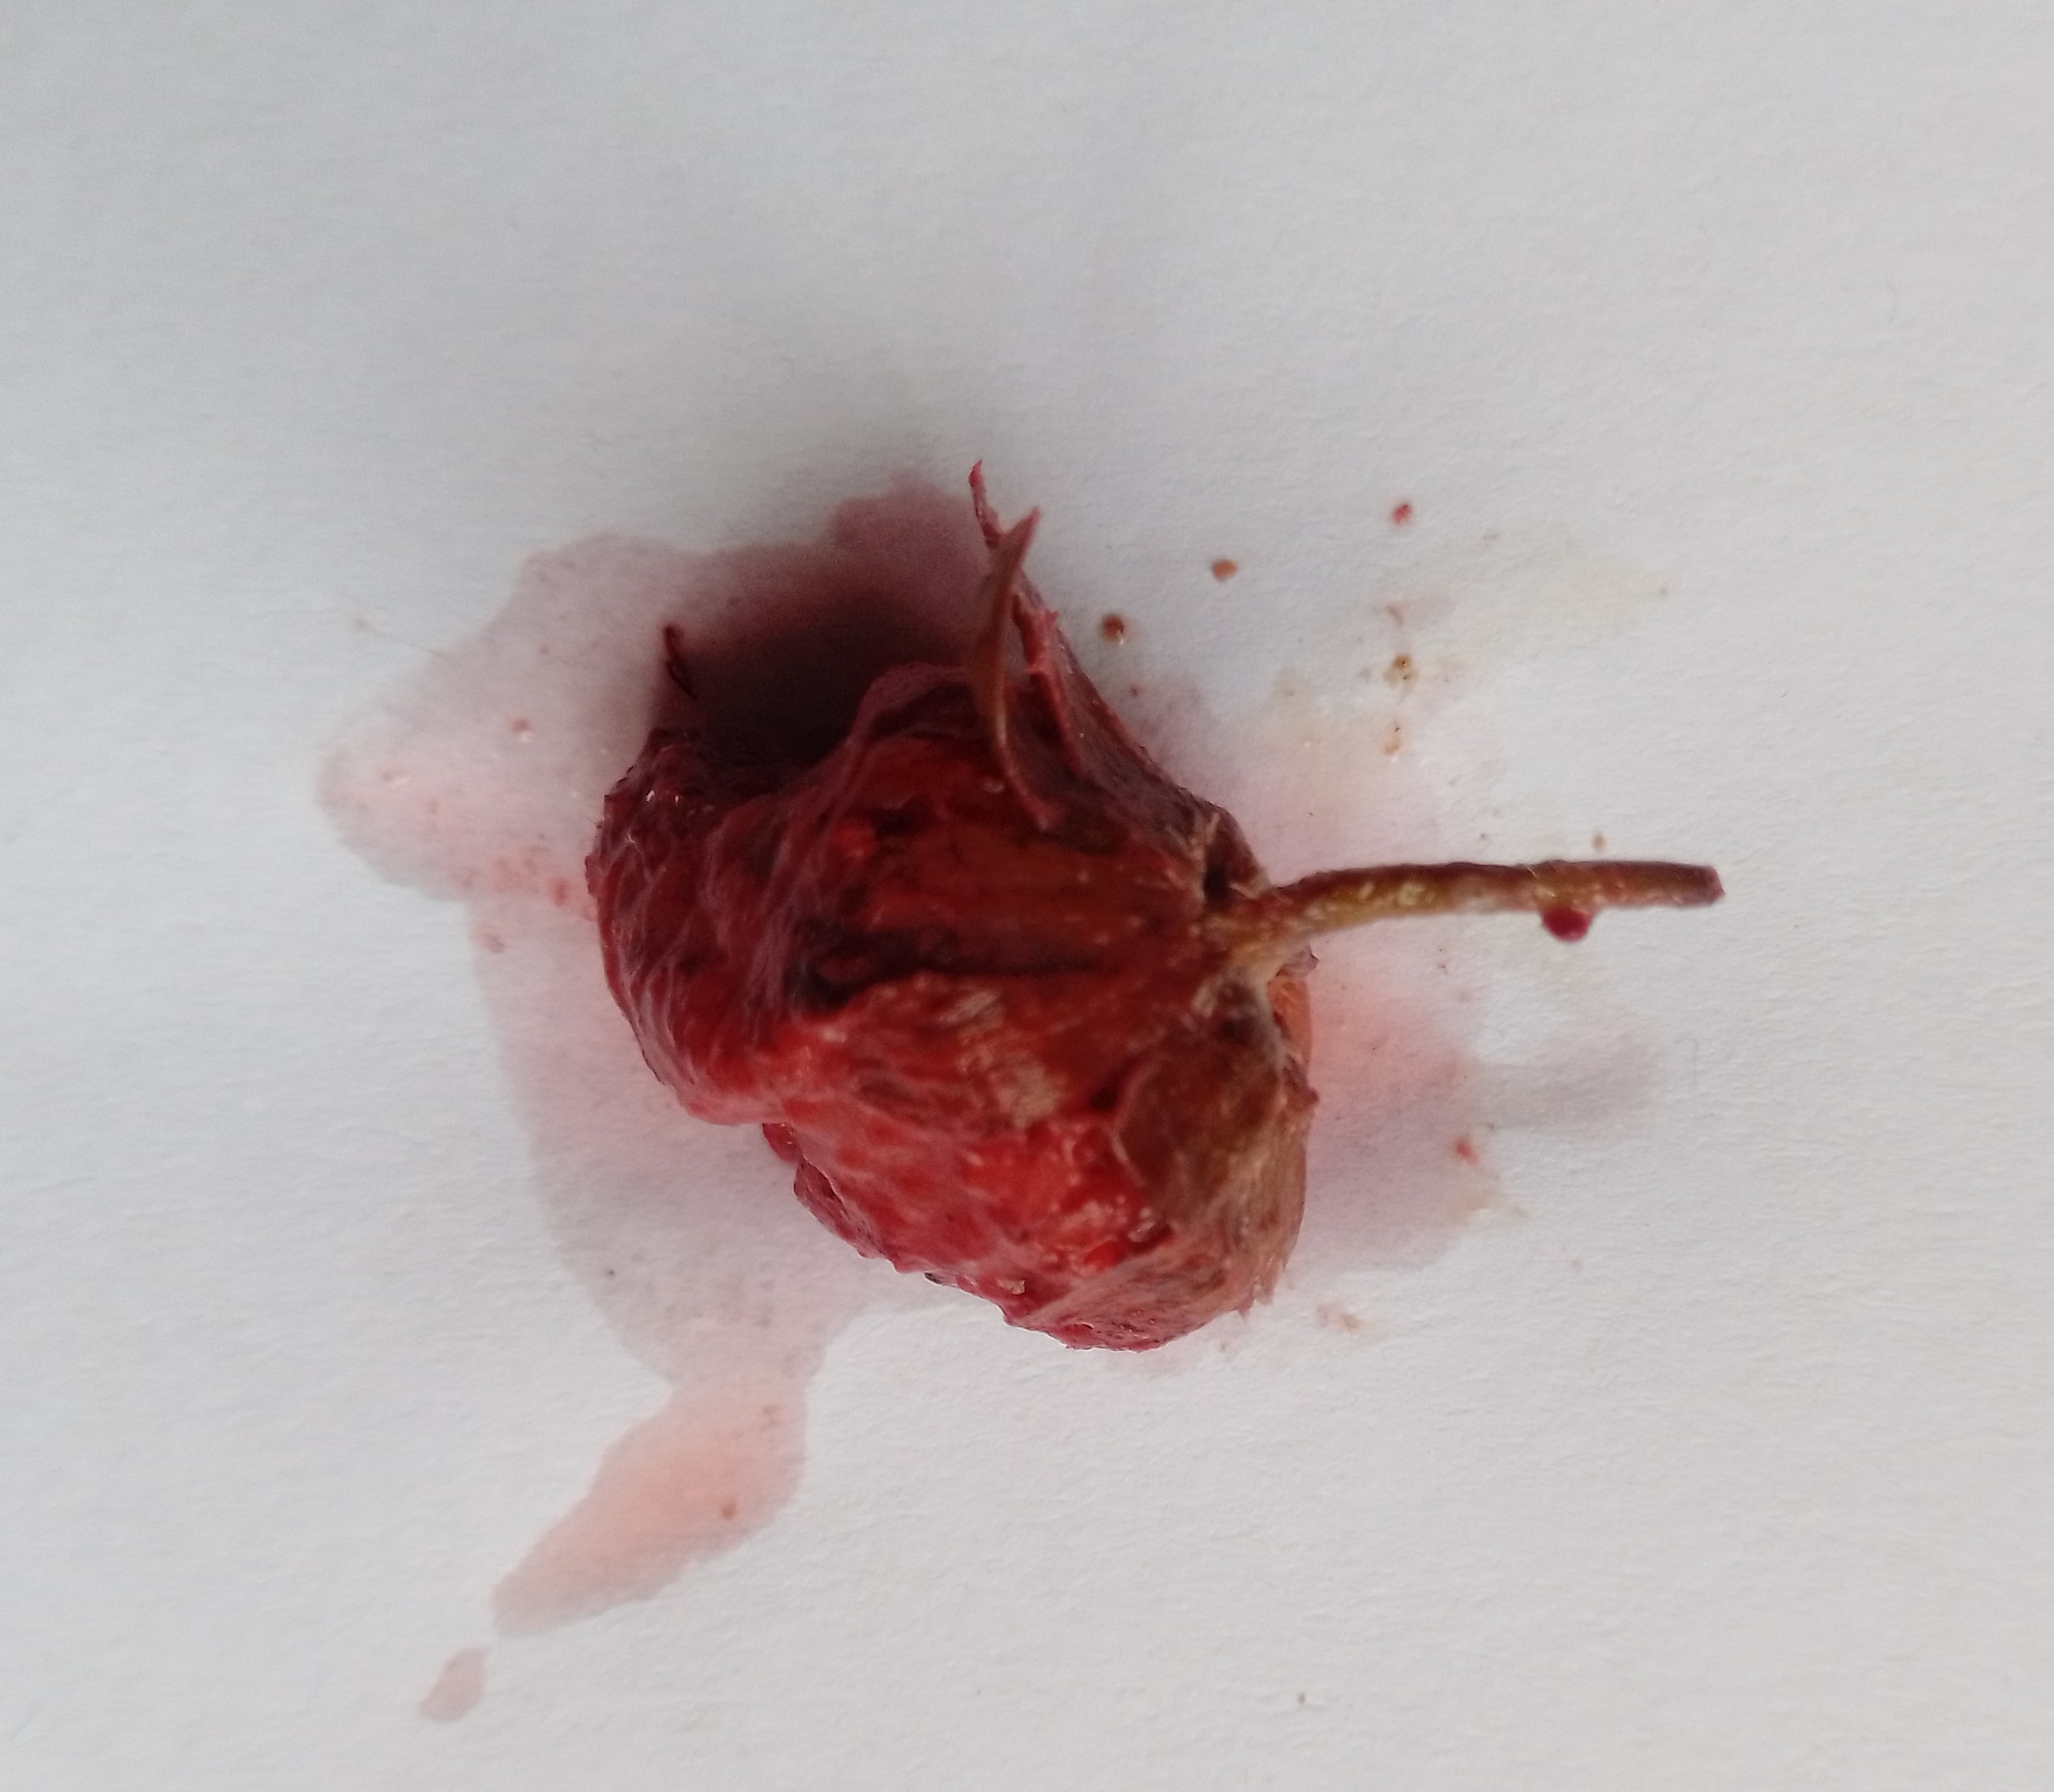
Fruit: strawberry
Condition: rotten